Léon Dehon

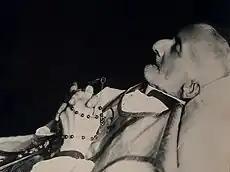
Dehon on his deathbed

The beatification process opened in the Mechelen-Brussels archdiocese on 8 July 1952, granting Dehon the title of Servant of God; officials collected witness testimonies and other evidence related to Dehon's work and life before the informative process could close. The cause remained inactive until 21 October 1988. The Congregation for the Causes of Saints validated this process and received the Positio in 1990 for assessment. The theologians approved the cause on 30 January 1996 as did the C.C.S. members on 3 February 1997. Pope John Paul II titled Dehon as Venerable on 8 March 1997 after confirming that the late priest had lived a life of heroic virtue.